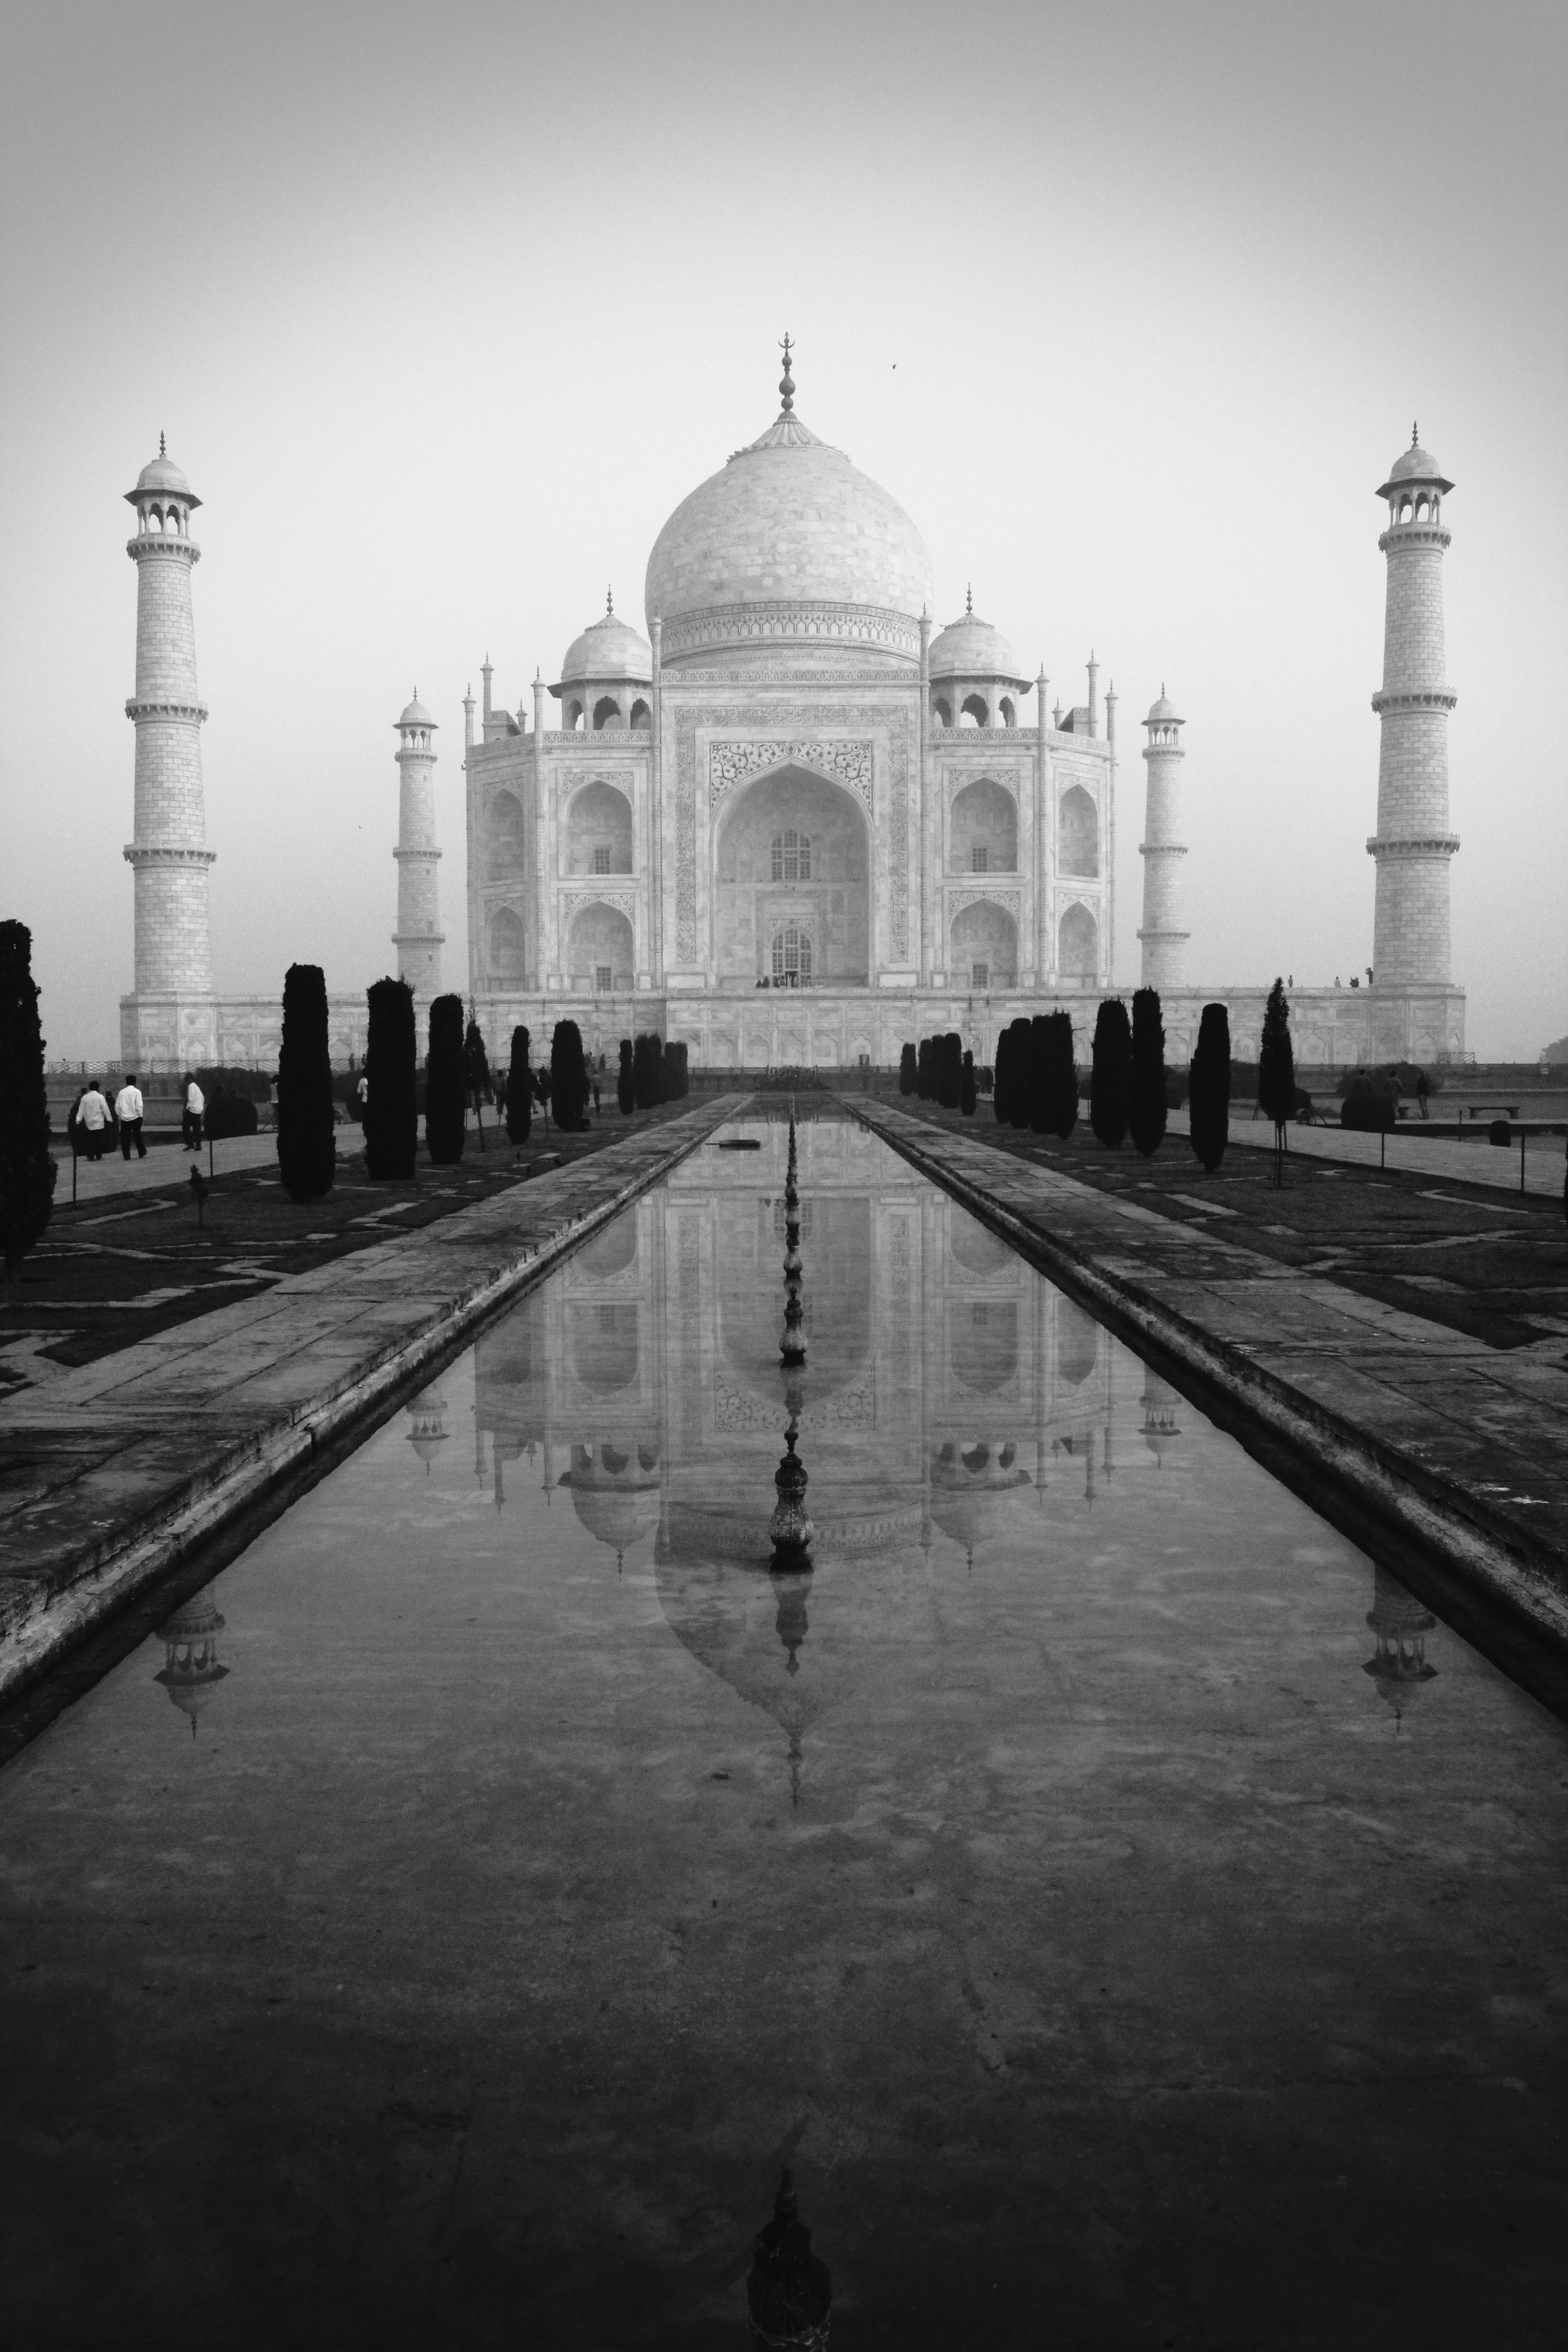
black and white, skyline, building, cityscape, travel, love, reflection, tower, landmark, monochrome, taj mahal, symmetry, india, indian, agra, monochrome photography, atmospheric phenomenon